Grenadine

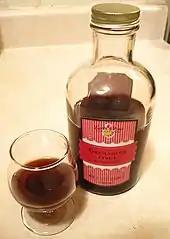
A glass and bottle of grenadine

Grenadine is a nonalcoholic bar syrup commonly used as a cocktail ingredient, distinguished by its sweetness, mild flavor, and red color. Popular in mixed drinks, grenadine syrup was traditionally made from pomegranate, but today is most prevalently made from commercially produced natural or artificial flavors, as well as substitute fruits (such as blackcurrant, elderberry, raspberry, gooseberry and their juices).